Enga Paappa

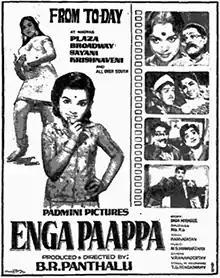
Theatrical release poster

Enga Paappa is a 1966 Indian Tamil-language drama film produced and directed by B. R. Panthulu. The film stars Baby Shakila, M. V. Rajamma, Ravichandran and Bharathi. It was released on 8 July 1966.